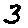
Label: 3